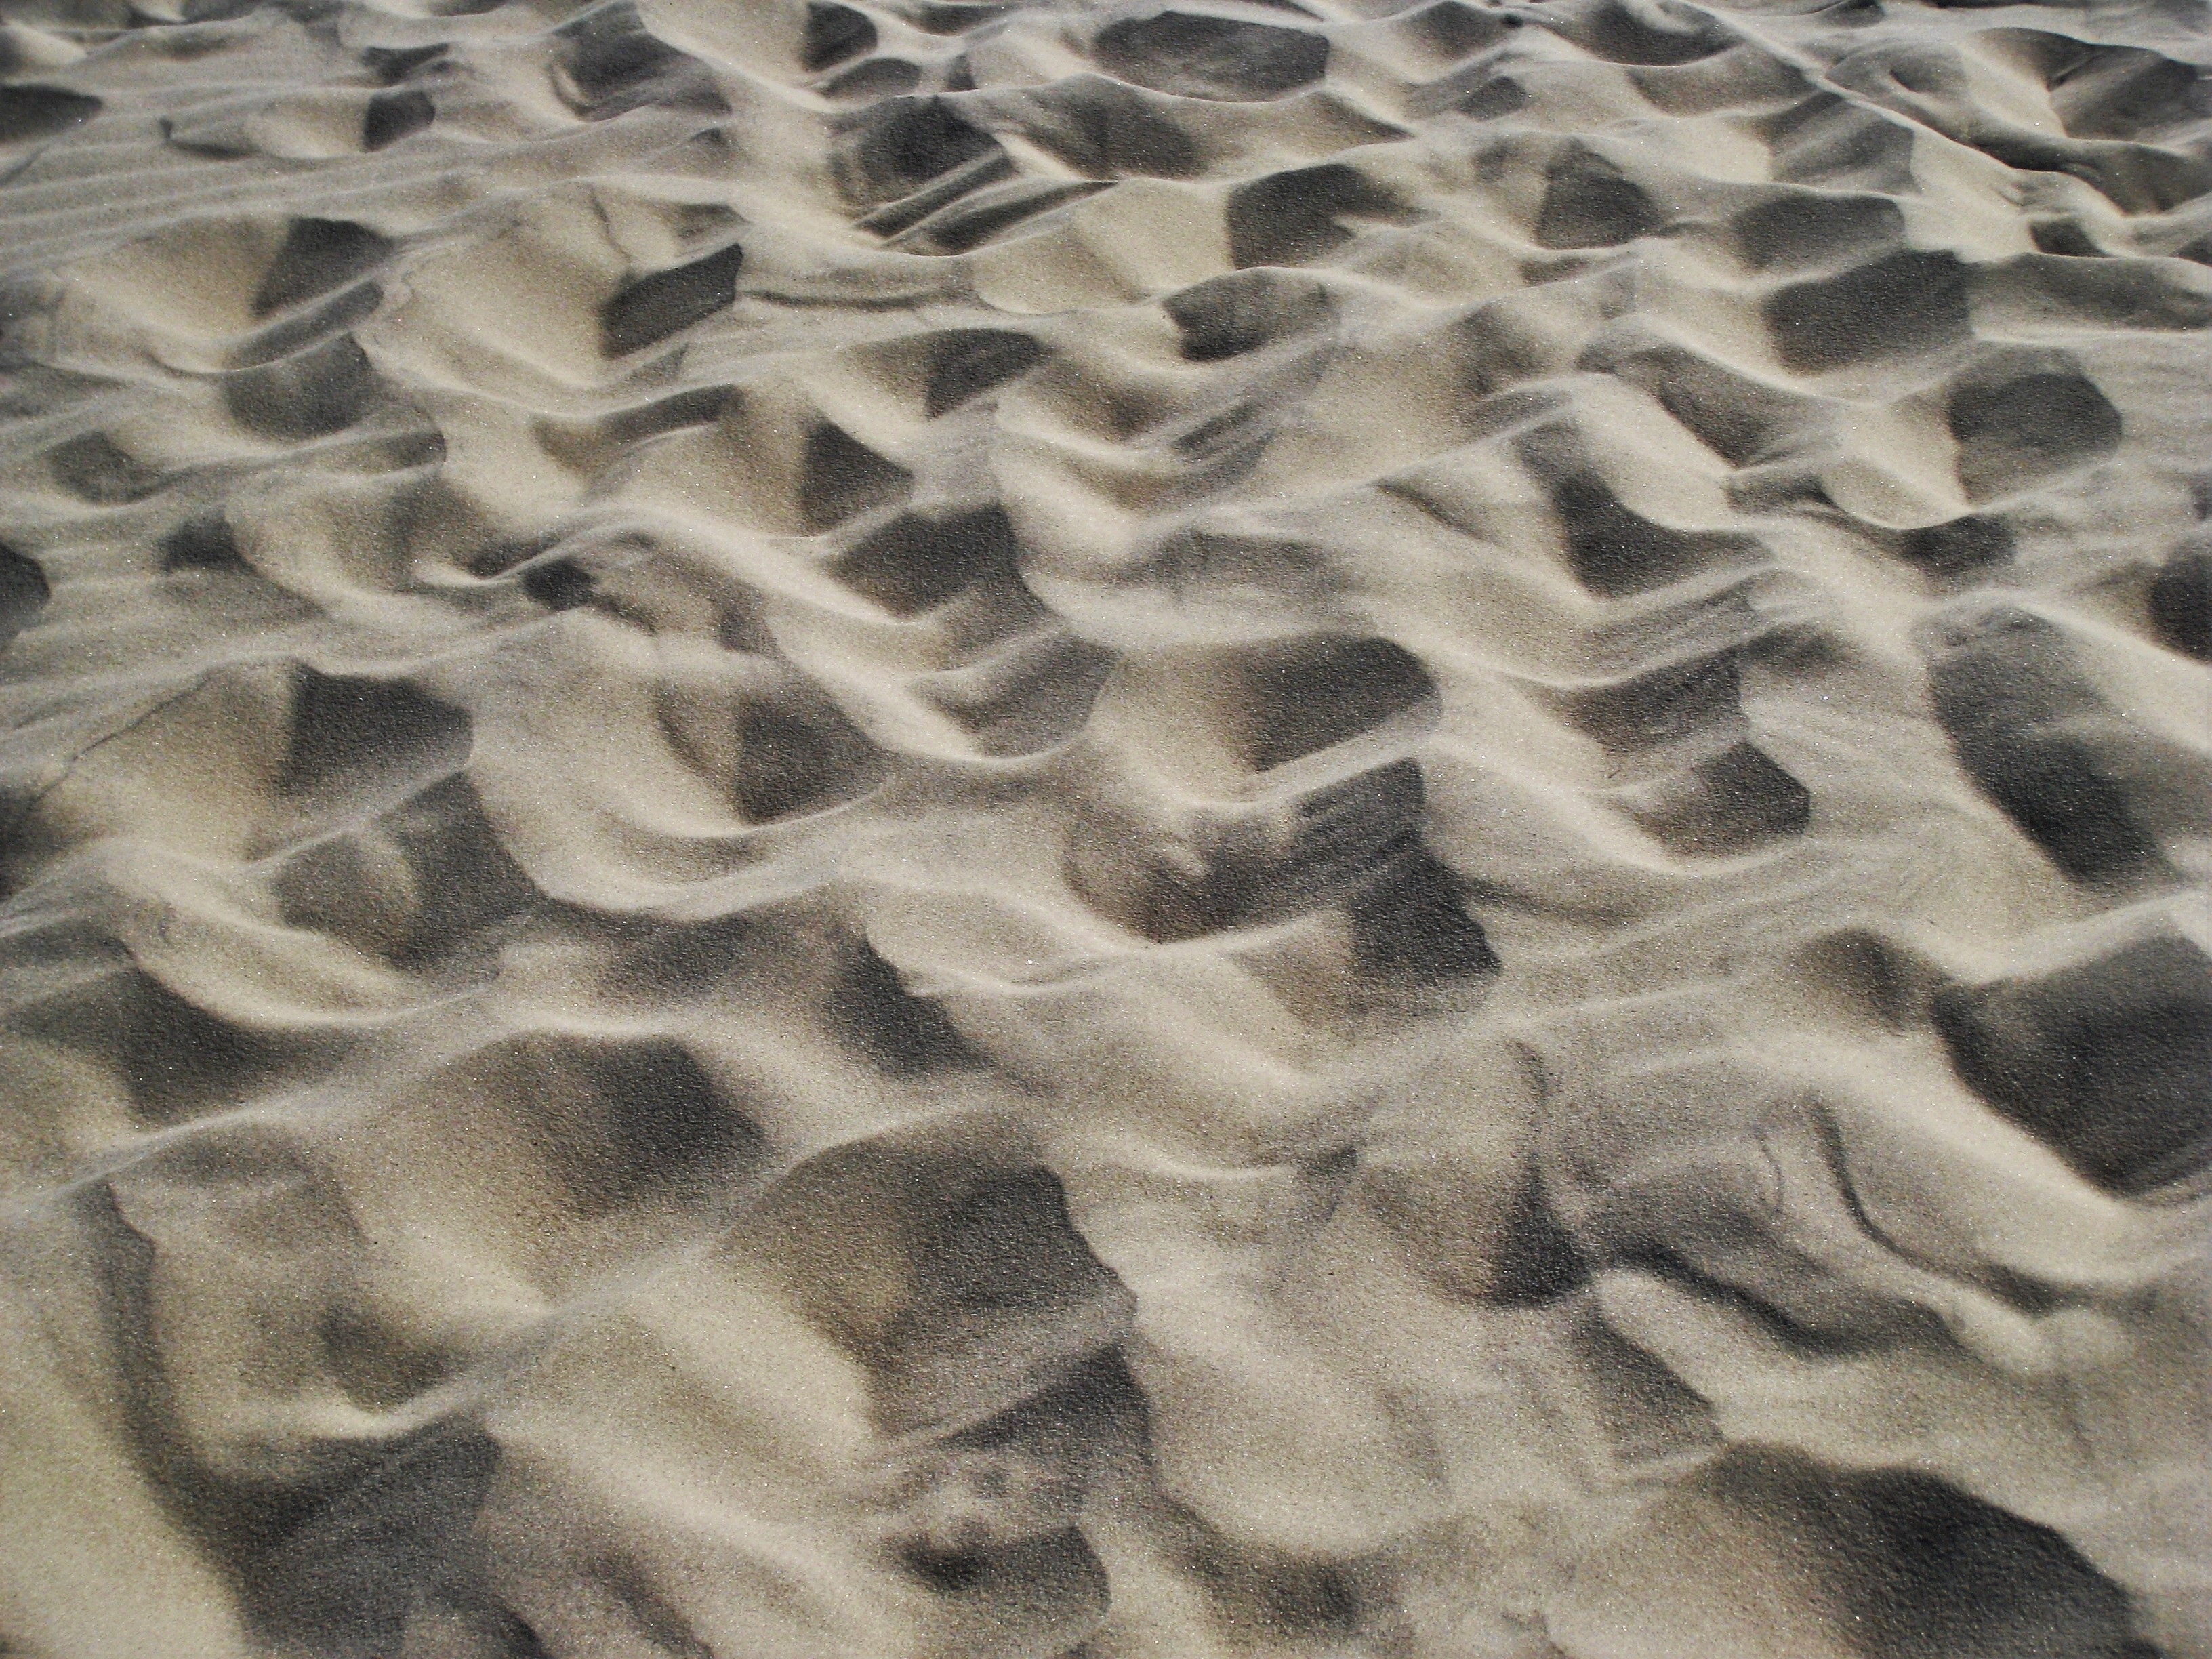
nature, sand, rock, wood, texture, dune, floor, wall, sand dune, panorama, material, sandy, art, denmark, relief, north sea, flooring, stone carving, dune landscape, jutland, north sea dune sand, by the wind designs, dune of r bjerg mile, north denmark